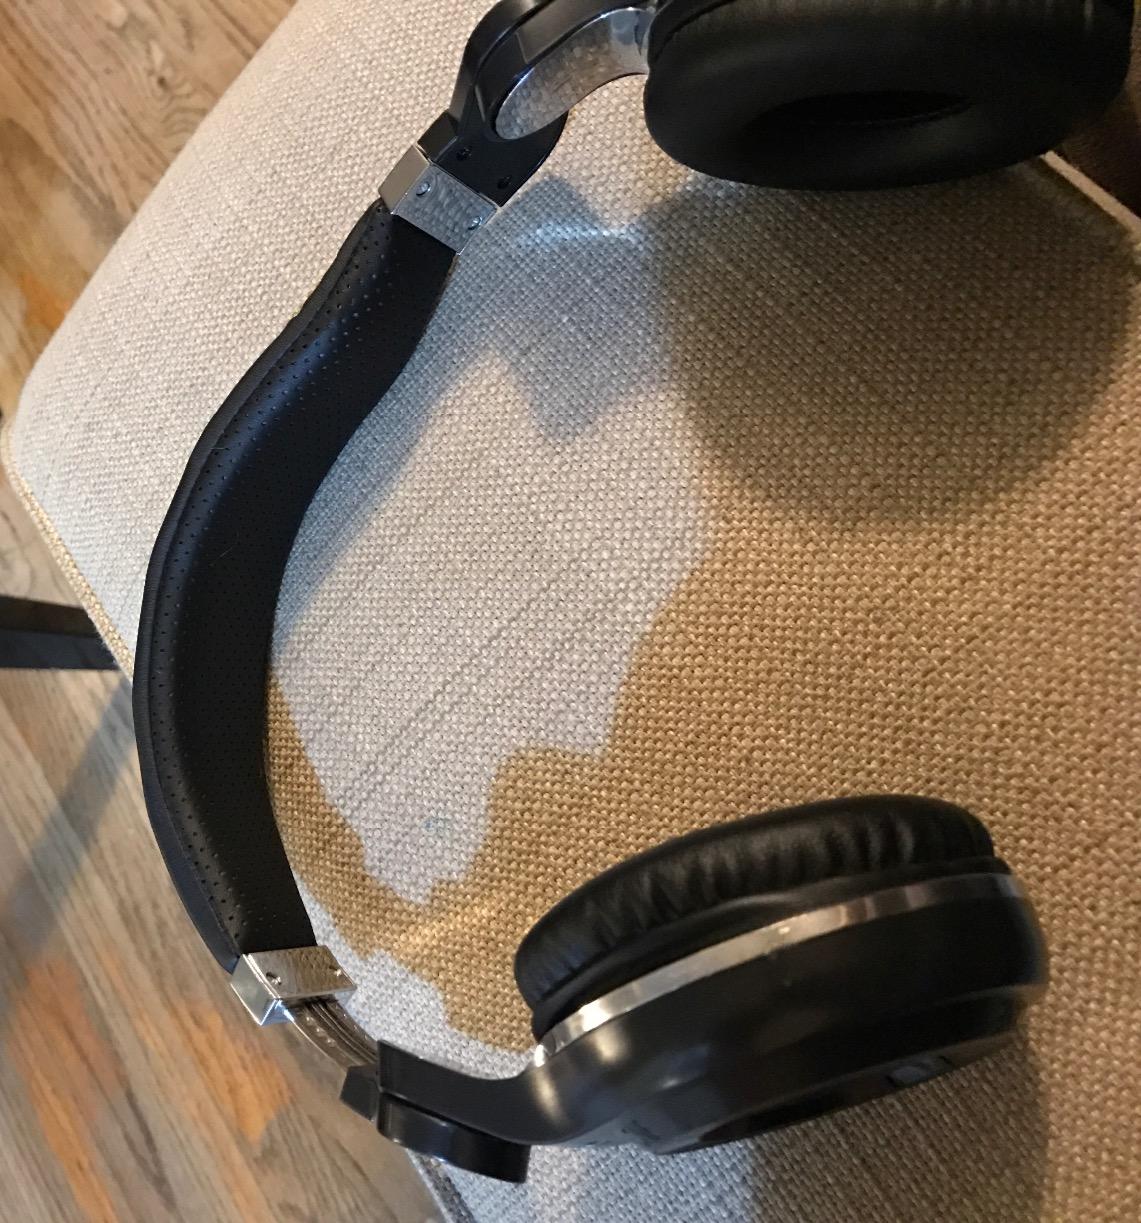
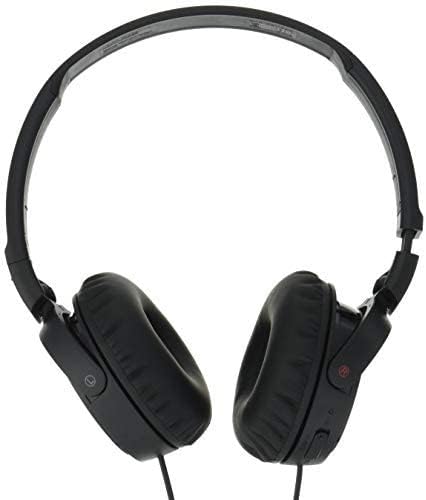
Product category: headphones
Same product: no